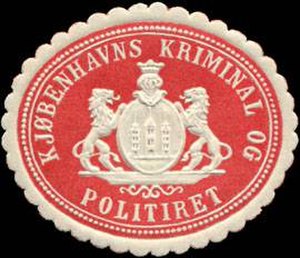
Kriminal- og Politiretten
Kjøbenhavns Krimninal og Politirets segl
Kriminal- og Politiretten i København oprettedes ved forordning af 28. februar 1845 og trådte i virksomhed 1. juli samme år den afløste dels den tidligere særlige Københavns Politiret, dels Hof- og Stadsretten i dens egenskab af 1. instans i københavnske straffesager.